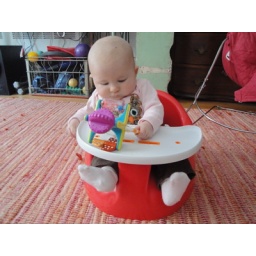
Neala sits in her little red chair for the first time